Aparri

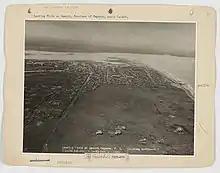
Aerial view of Aparri, 1923

Aparri was formerly Japanese trading post because of its location at the northern tip of Luzon at the mouth of the Cagayan River. It was the main area for trade for Japan on the island of Luzon. Much of the area was once home to the native Ibanag people, who were at the time in alliance with Japan as an early form of an informal protectorate city-state. It was formally established under Spanish rule in 1605 after the Spanish Crown seized the Philippines and made it part of the Spanish East Indies. The river where Aparri is in was the site of the famed 1582 Cagayan battles, the only major skirmish between Spanish Tercios and Japanese ronin (masterless samurai). Since it was on the route of Spanish Galleons during the great tobacco monopoly in the 16th to the 17th centuries, Aparri was therefore made one of the major Spanish ports of the Galleon Trade on May 11, 1680. The original inhabitants of this town were the Ybanags. Later, as the Spaniards settled and because of its strategic location, Ilocanos and Chinese people settled in the area. In 1771 it was raided by Moro vessels from Jolo. Towards the end of the Spanish occupation and in 1901, at the start of the American occupation, attempts were made to make Aparri the provincial capital of Cagayan, all of which were unsuccessful.